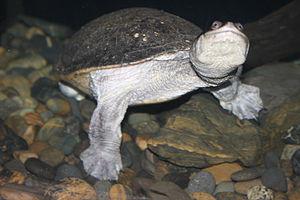
Chelodina longicollis, la tortue à long cou ou tortue-girafe est une espèce de tortue de la famille des Chelidae.